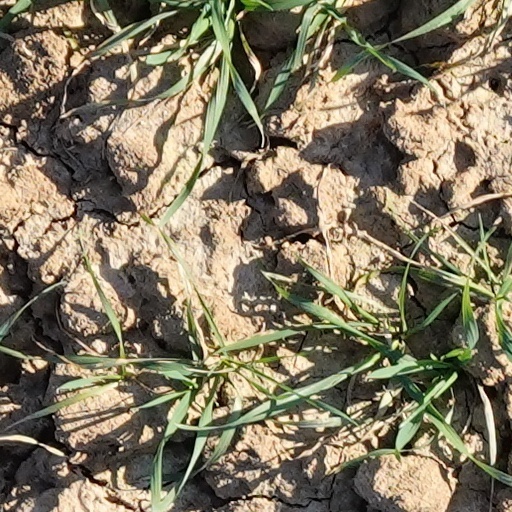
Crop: wheat